Álvaro Siza Vieira

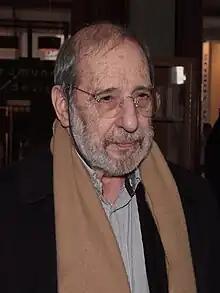
Álvaro Siza Vieira in 2012

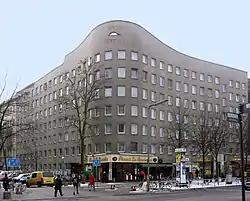
"Bonjour Tristesse" apartments, Schlesische Straße, Berlin

Álvaro Joaquim de Melo Siza Vieira (born 25 June 1933) is a Portuguese architect, and architectural educator. He is internationally known as Álvaro Siza and in Portugal as Siza Vieira.